Operation Sportpalast

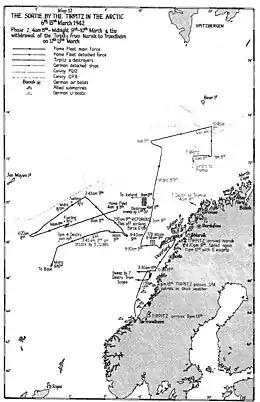
A map of the second phase of the battle between noon on 4 am on 8 March and 13 March 1942

At 1:37 am on 9 March the Admiralty directed Tovey to "steer 120 degrees maximum speed". This was in response to an intercepted German radio message which revealed that Ciliax was headed to the Lofoten islands to meet up with destroyers there at 7 am that day. The Home Fleet adjusted its course to head for the Lofoten islands at 2:42 am at a speed of . At this time the British ships were about west of the German battleship. Tovey received further Ultra intelligence during the early hours of the morning that confirmed the Germans were returning to Trondheim and provided "Tirpitz"s expected position at 1 pm that day. A detachment of signals intelligence personnel on board "Tirpitz" intercepted radio signals from the Home Fleet, and warned Ciliax that a British force that included an aircraft carrier was in the area.